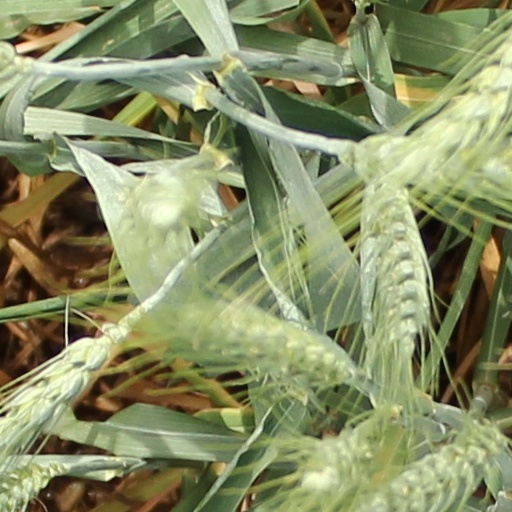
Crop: wheat